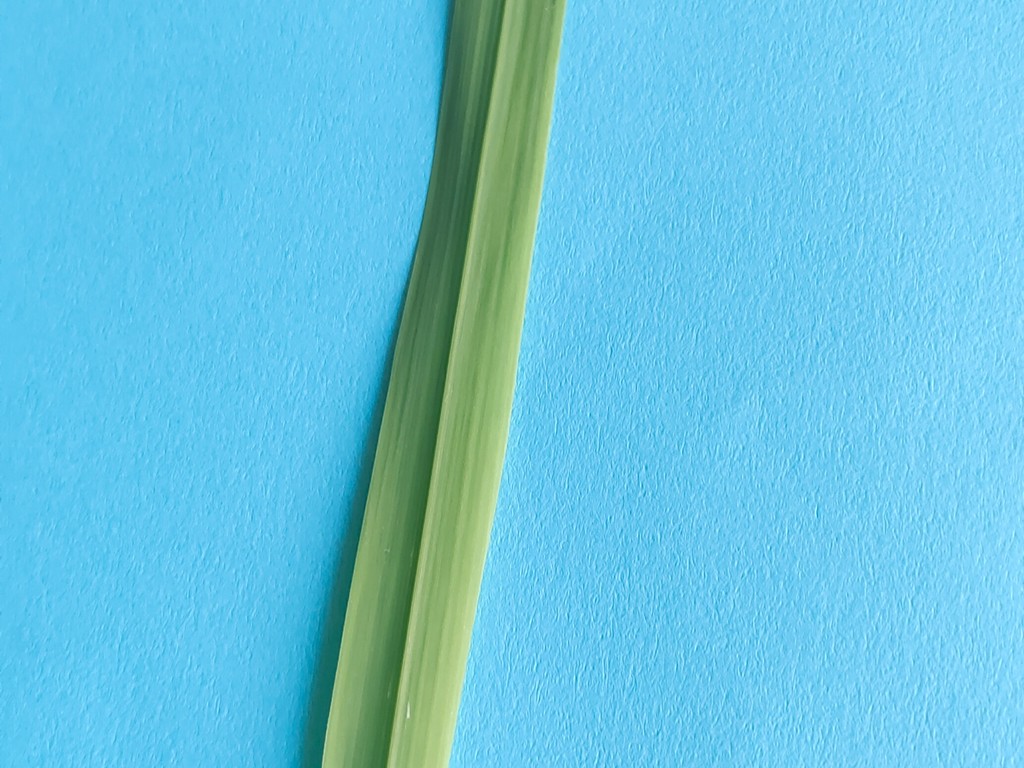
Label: Healthy